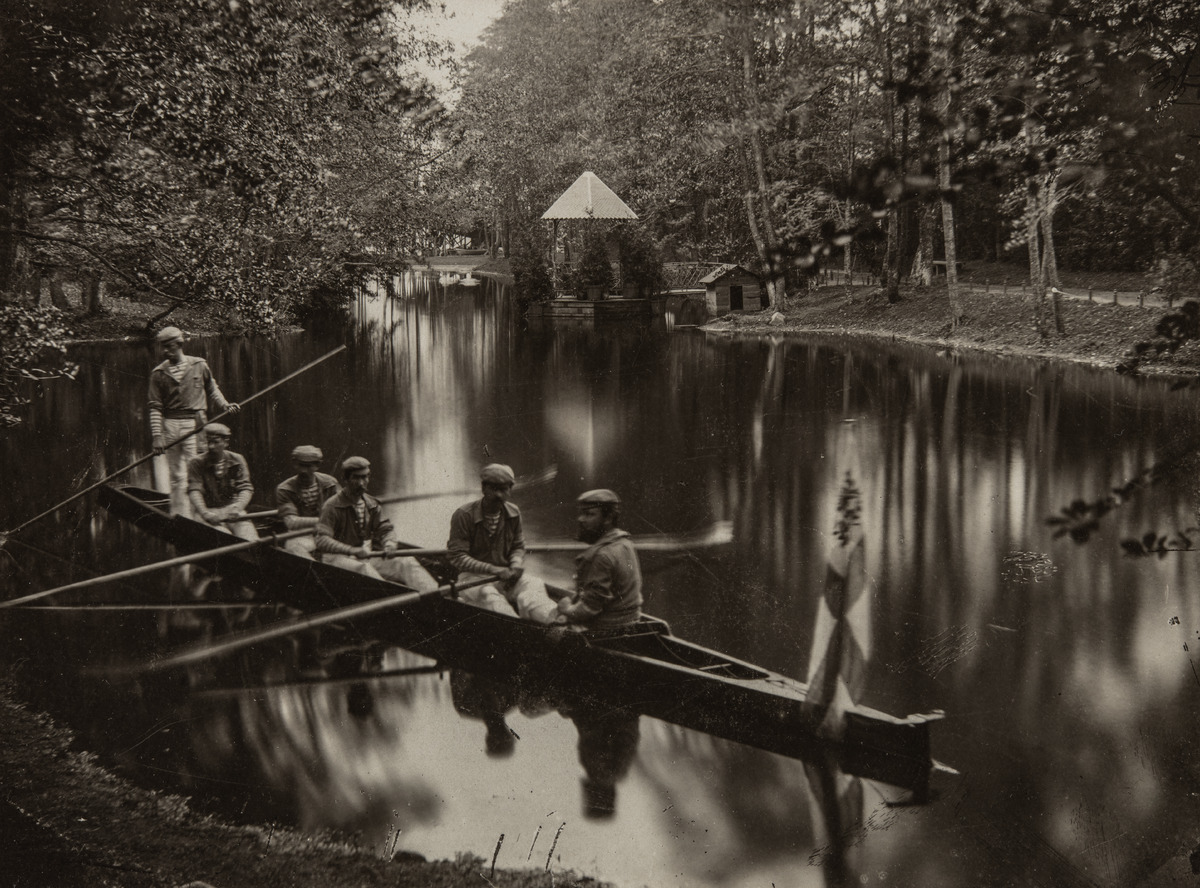
Kaivopuiston lammikko, etualalla miesten kilpasoutujoukkue veneessään
sisällön kuvaus: Kaivopuiston lammikko, etualalla miesten kilpasoutujoukkue veneessään. mustavalkoinen
Ajankohta: kuvausaika 1870 -luku
Paikka: Suomi, Uusimaa, Helsinki, Kaivopuisto Helsinki, Kaivopuisto
Aiheet: puistot, joukkueurheilu, miehet, soutu, veneet, urheiluvaatteet